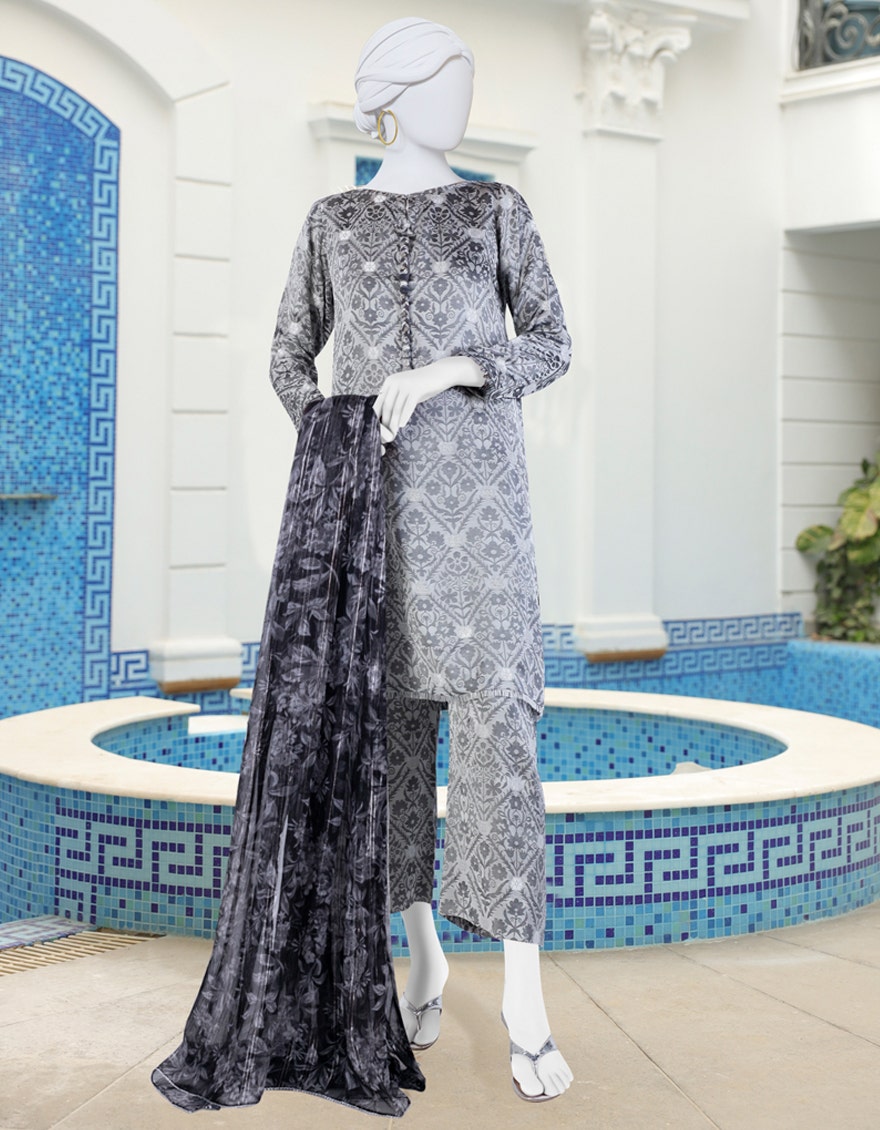
black multi embroidered salwar suit